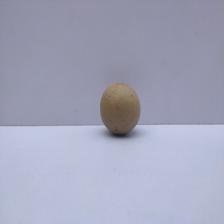
Size: Small